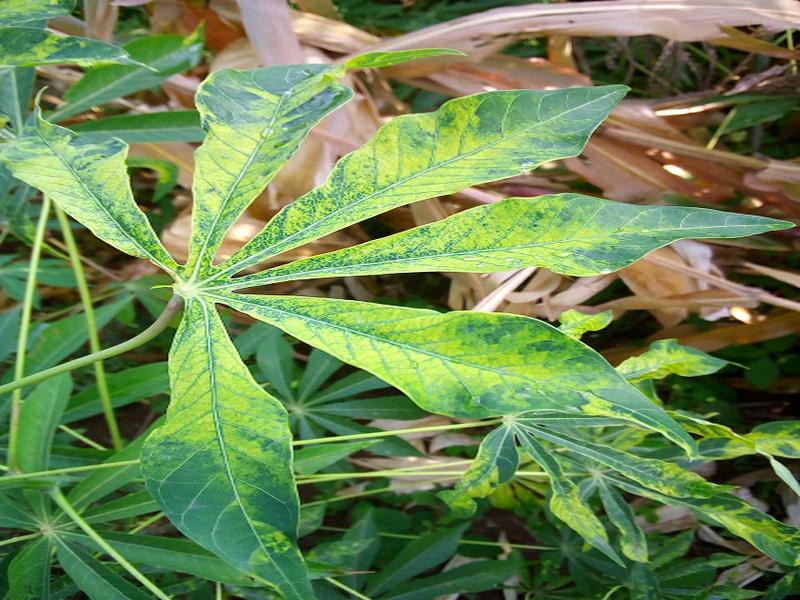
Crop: cassava
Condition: mosaic_disease